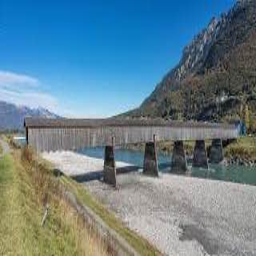
Old Rhine Bridge